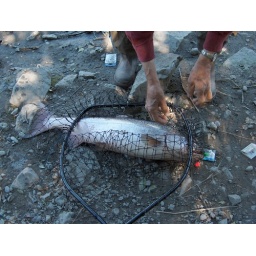
20# king salmon @ ships creek in achorage